Presidency of Vicente Fox

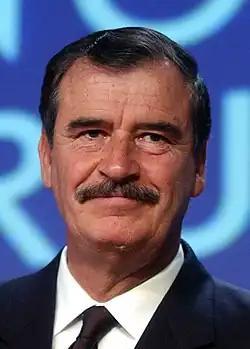
WEF 2003

The immigration reform that Fox sought included a guest worker plan. Fox said, "The best thing that can happen to both our countries is to have an orderly flow, a controlled flow, of migration to the United States". This reform was supported by President Bush and approved by the U.S. Senate, however, the bill was rejected by the House of Representatives. According to the Washington Post, the hopes were complicated by the recent approval of the SBI (Secure Border Initiative), a bill that includes building a triple fence between the U.S. and Mexico.